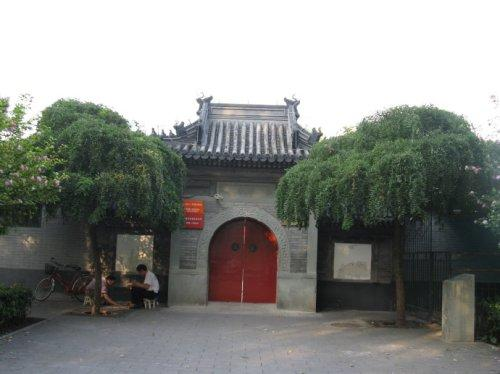
地标名称：大藏龙华寺
所在城市：北京市·西城区